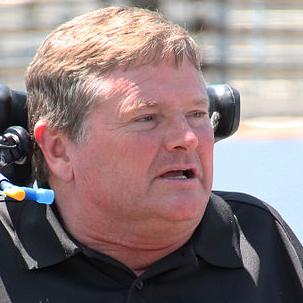
Age: 50